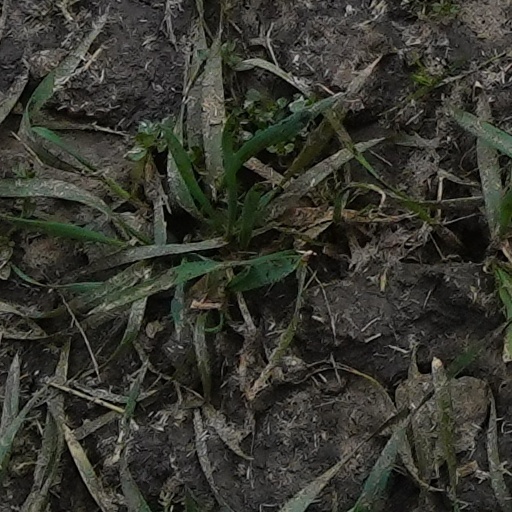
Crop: wheat